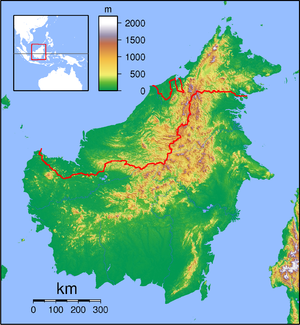
L'USS Pope (DD-225) est un destroyer de classe Clemson mis en service dans l'United States Navy dans les années 1920.
L'USS Salute (AM-294) est un dragueur de mines de classe Admirable de la Marine des États-Unis lancé en 1943 et coulé en opération au large de Labuan lors de la Seconde Guerre mondiale.
L'aérodrome de Beringin est un aéroport desservant la ville de Muara Teweh, la capitale du kapubaten de Nord-Barito dans le centre de Kalimantan, en Indonésie.
Le mont Kinabalu, en malais Gunung Kinabalu, est une montagne de Malaisie, point culminant de ce pays et de l'île de Bornéo avec 4 095 mètres d'altitude. Sa grande biodiversité est rendue possible par une géologie et un climat uniques. Elle comprend de nombreuses espèces endémiques, notamment plusieurs plantes carnivores ainsi que de nombreuses orchidées, protégées par le parc national du Kinabalu. Cette richesse a été découverte par Hugh Low et John Whitehead au milieu du XIXᵉ siècle, ce dernier étant l'auteur de la première ascension de la cime principale en 1888. Il s'agit de l'une des montagnes les plus fréquentées d'Asie du Sud-Est.